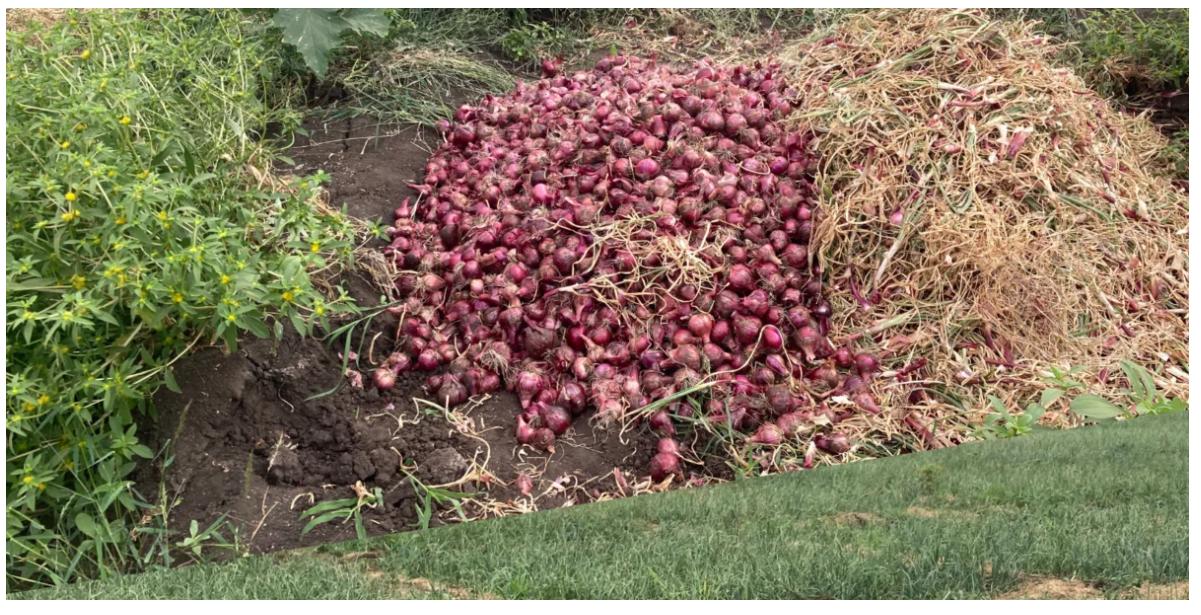
Zao la biashara lililokomaa vizuri shambani tayari kwa kuvuna. Kitunguu kilichomea ndani ya shamba huko kikiwa tayari kwa kuvunwa kwa ajili ya kusafirishwa na kupeleka kwenye masoko mbalimbali kwa ajili ya kuuzwa kwa bei ya jumla na rejareja.